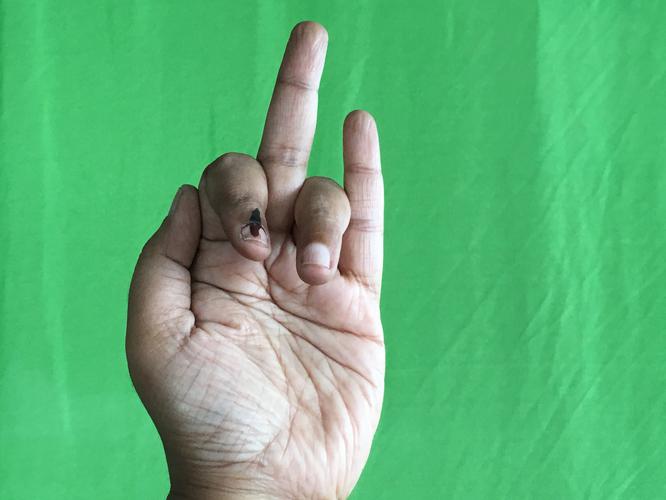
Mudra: Shukatundam
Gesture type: single_hand